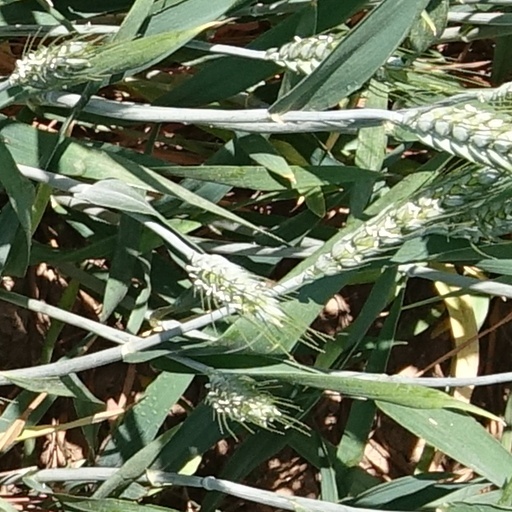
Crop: wheat